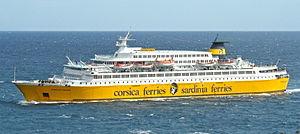
Mise en service